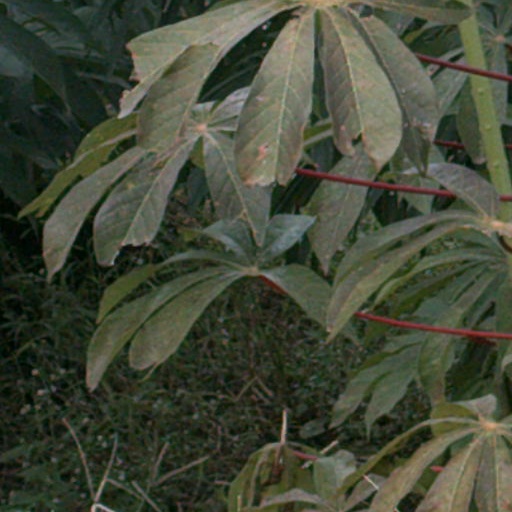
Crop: cassava